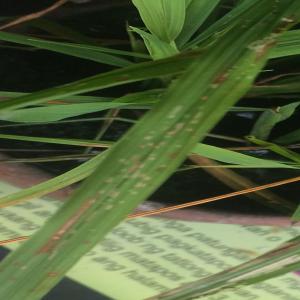
Disease: Blast